Edmund Jones

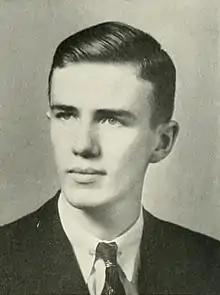
Jones pictured at Swarthmore,

Edmund Jones (April 15, 1918 – September 14, 2019) was an American politician from Pennsylvania who served as a Republican member of the Pennsylvania House of Representatives, District 161 from 1971 to 1974.